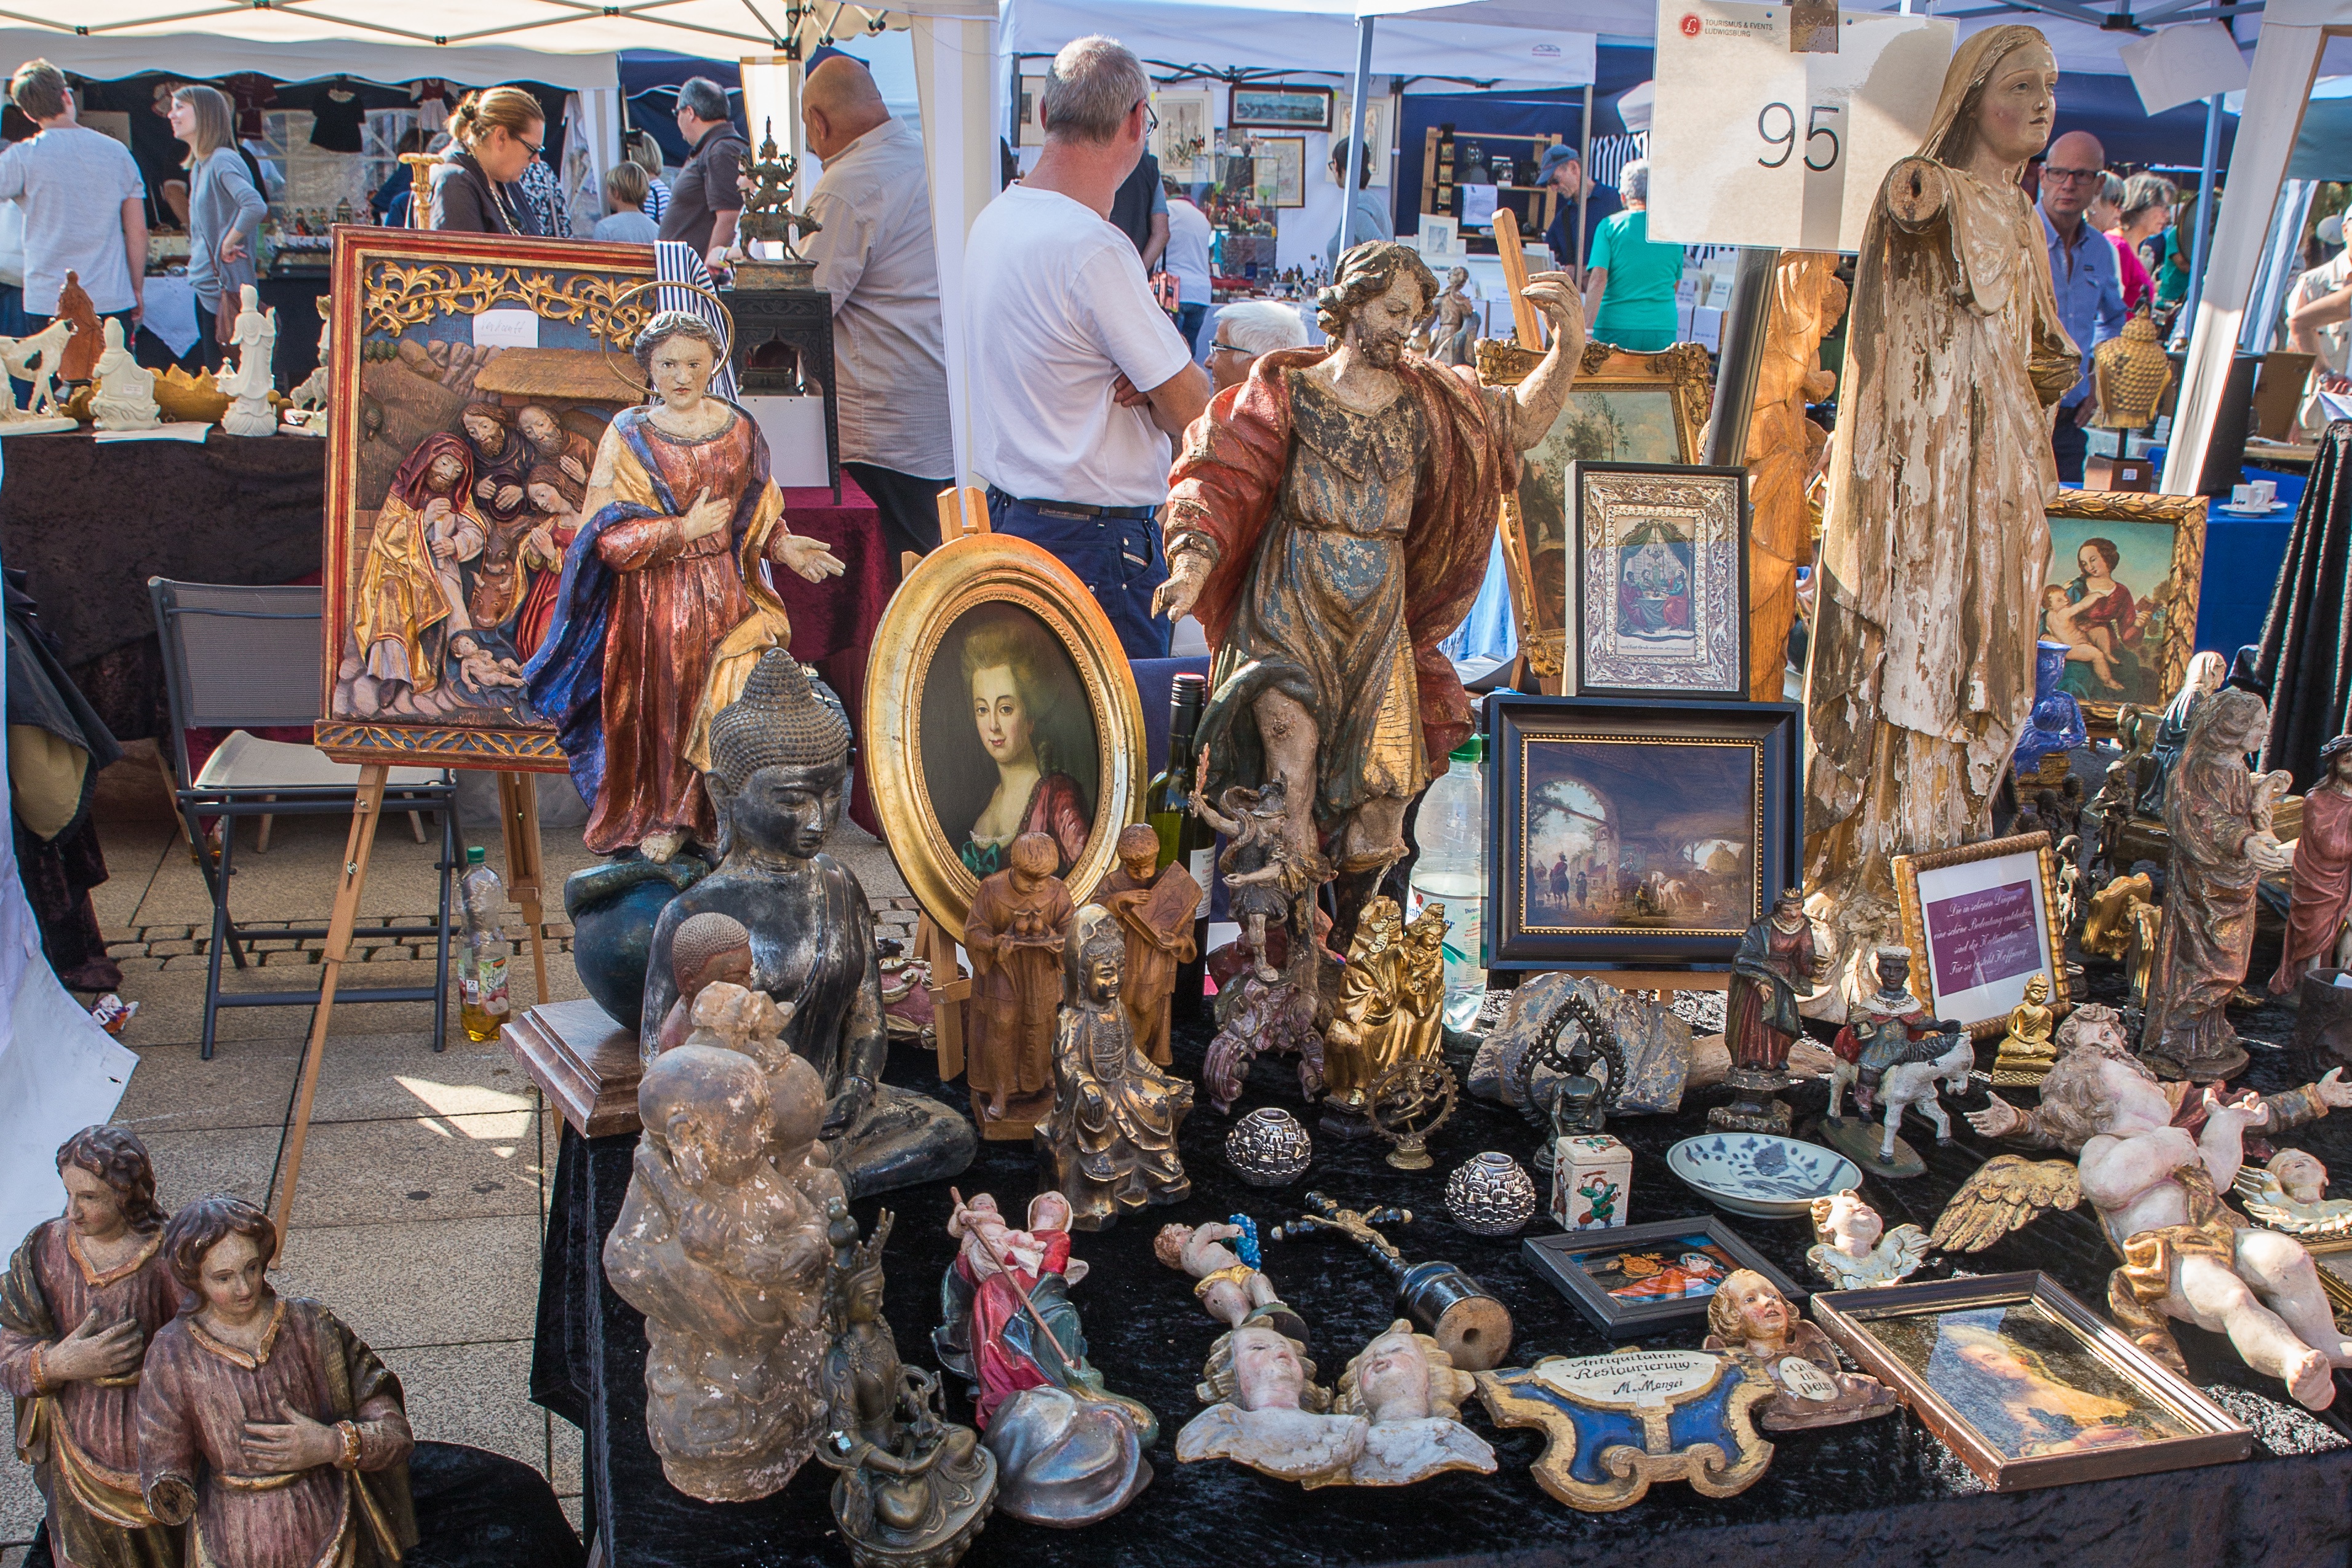
people, vintage, city, crowd, vendor, nostalgia, bazaar, market, junk, public space, art, festival, fair, flea market, human settlement